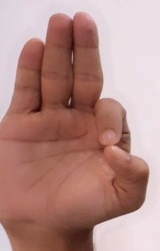
ASL sign: F